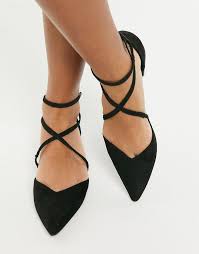
Label: Ballet Flat